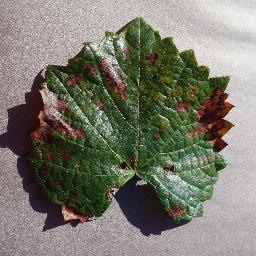
Label: Grape___Esca_(Black_Measles)